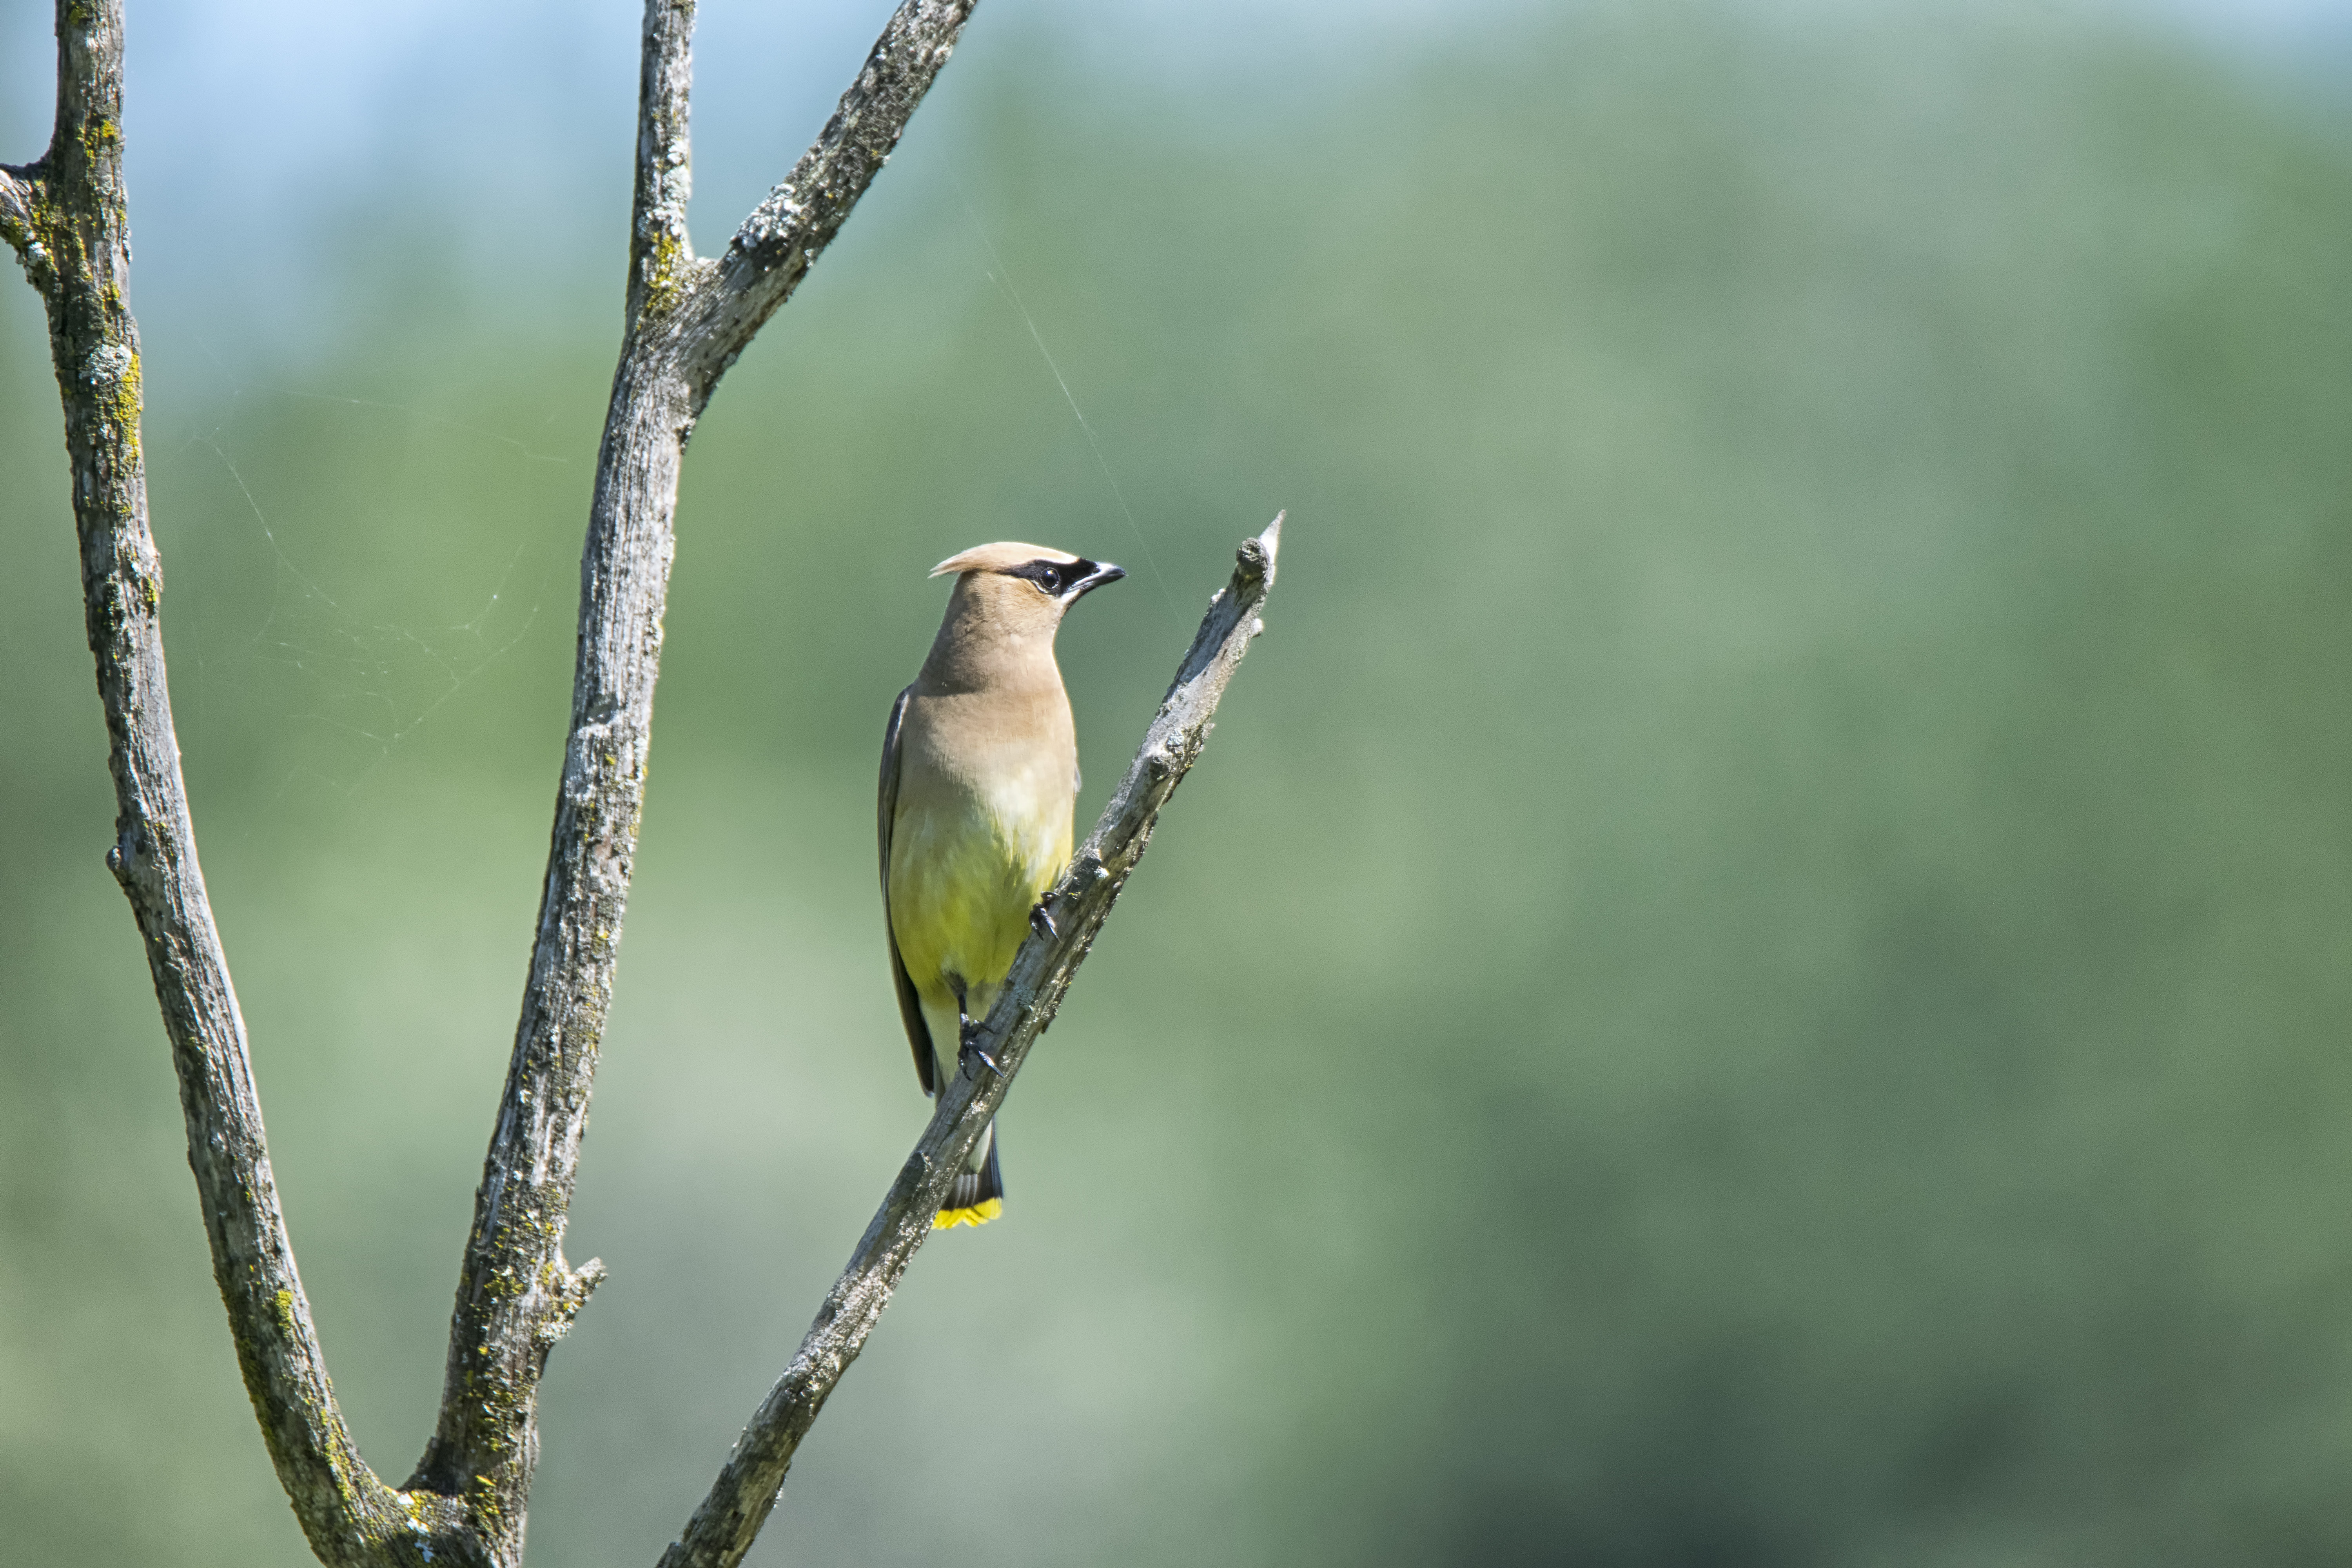
nature, branch, bird, wildlife, green, beak, fauna, twig, close up, canada, vertebrate, quebec, cedar, sherbrooke, oiseau, jaseur, waxwing, macro photography, dam rique, perching bird